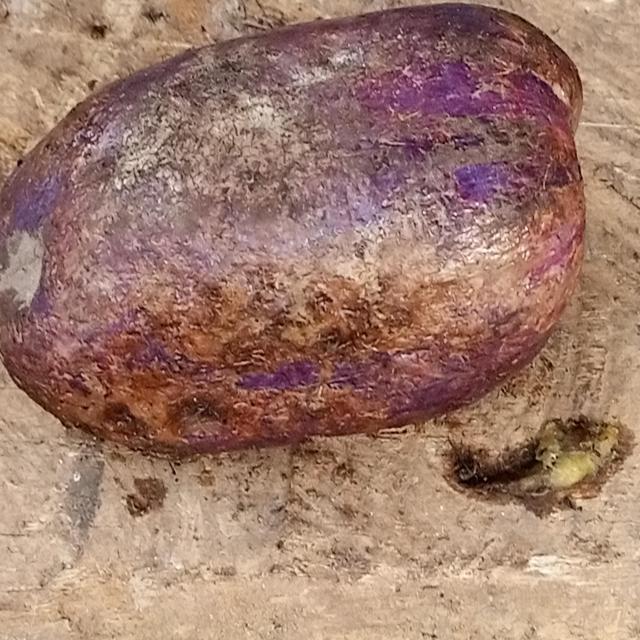
Plum grade: rotten